Western use of the swastika in the early 20th century

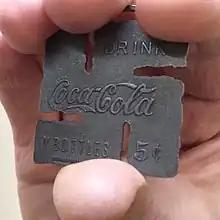
Coca-Cola swastika watch fob from 1927

Several examples of U.S. architectural decoration feature swastikas displayed alongside other religious symbols.